Harry Benham

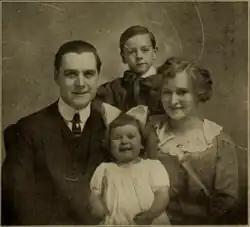
Benham with wife Ethyle Cooke and children Leland and Dorothy, c. 1912

Benham was born in Valparaiso, Indiana. As a child, he and his family moved to Chicago, where he was raised and attended school. Benham had a talent for singing and sang in his local church choir.